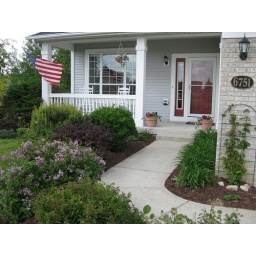
drip irrigation in flower bed